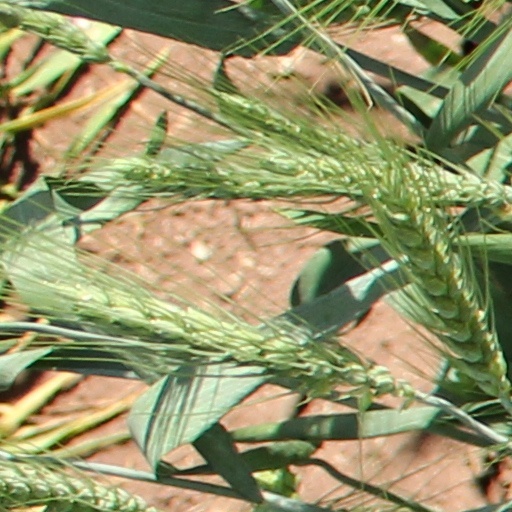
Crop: wheat